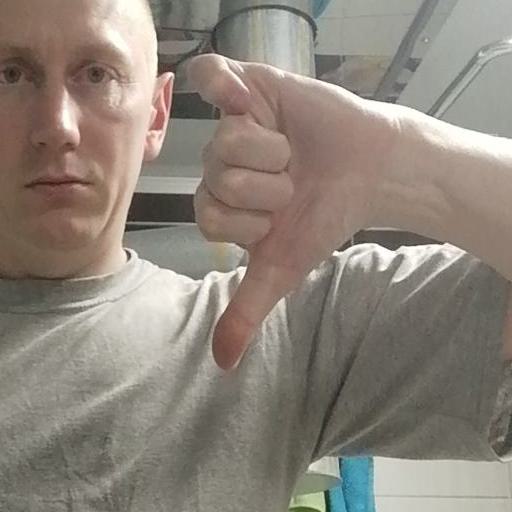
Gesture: dislike